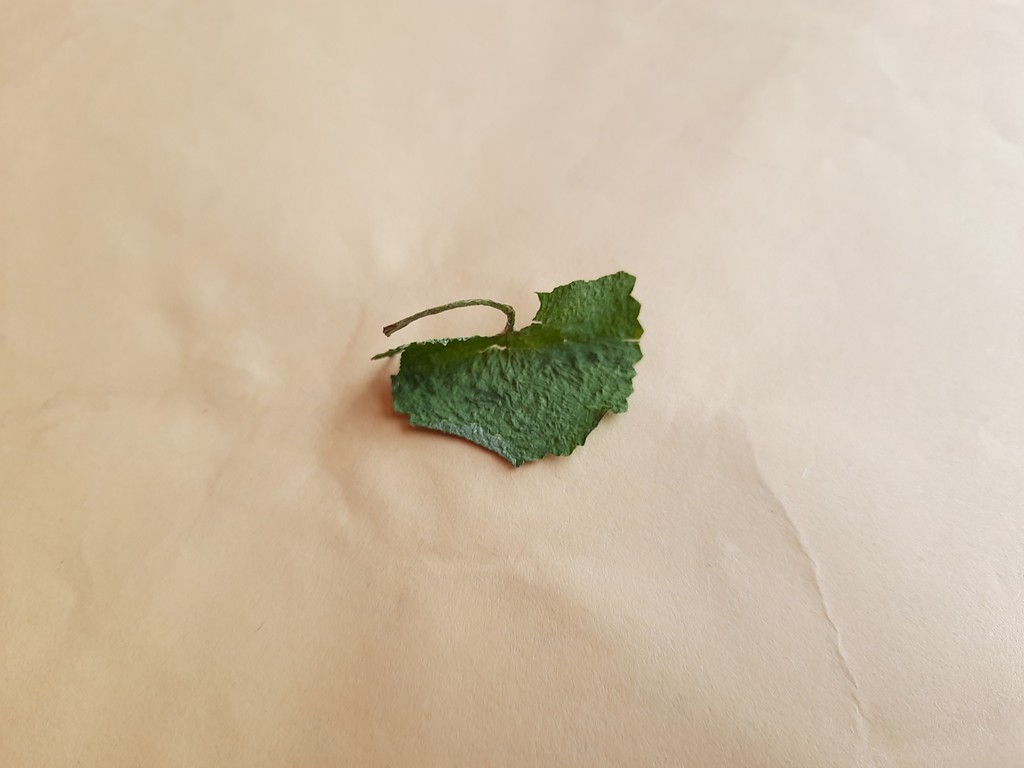
Label: Dried